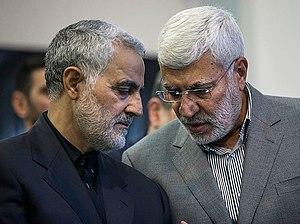
Jamal Jaafar Mohamad Ali al-Ibrahim, dit Abou Mehdi al-Mouhandis, né le 1ᵉʳ juillet 1954 à Bassorah et mort le 3 janvier 2020 à Bagdad, est un homme politique et un militaire irakien et iranien.
L'Opération Martyr Soleimani est le nom de l'attaque qui a lieu le 8 janvier 2020 lorsque le Corps des Gardiens de la révolution islamique iranien lance une quinzaine de missiles balistiques sur la base aérienne d'Ayn al-Asad dans le gouvernorat d'Al Anbar, à l'ouest de l'Irak, ainsi que sur une autre base aérienne à Erbil, dans le Kurdistan irakien, en réponse à l'assassinat du major général Qassem Soleimani par les États-Unis. L'Iran avait informé le gouvernement irakien avant l'attaque et l'information a été transmise à l'armée américaine. Aucun blessé irakien ou américain n'est signalé. Une précédente attaque de représailles a lieu le 4 janvier, lorsque des roquettes et des mortiers frappent la base aérienne de Balad et la zone verte de Bagdad. Le soir du 8 janvier 2020, des roquettes Katioucha sont également lancées, atteignant la zone verte.
Le 3 janvier 2020, une attaque aérienne à l'aéroport de Bagdad est menée par l'armée américaine. Un drone Reaper prend pour cible un convoi où ont pris place le général iranien Qassem Soleimani et le chef des Kataeb Hezbollah, Abou Mehdi al-Mouhandis, venu l'accueillir. Les deux sont tués ainsi que plusieurs autres officiers iraniens et miliciens irakiens.